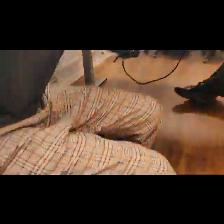
Label: Human